Flying river

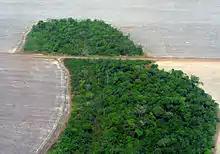
Deforestation in Mato Grosso state

In 2009 Antonio Nobre, a Brazilian climate scientist, stated that without the flying river, much of southern Brazil, which produces approximately 70% of the country's GNP, would be arid desert. Clearing the Amazon forest for logging and agriculture is likely to result in lower yields elsewhere. Smoke from the fires set by some farmers to clear land sends particles into the atmosphere, resulting in diminished precipitation, which in turn leaves the trees, which have evolved in wet conditions, vulnerable to fire. The drought in southern Brazil in 2010 is believed to be due to the drying up of the flying rivers, and the even worse 2014-5 drought is also attributed to this.